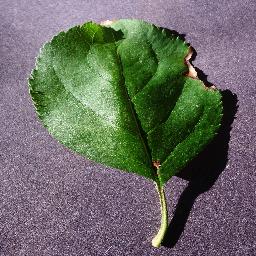
Label: Apple___Black_rot